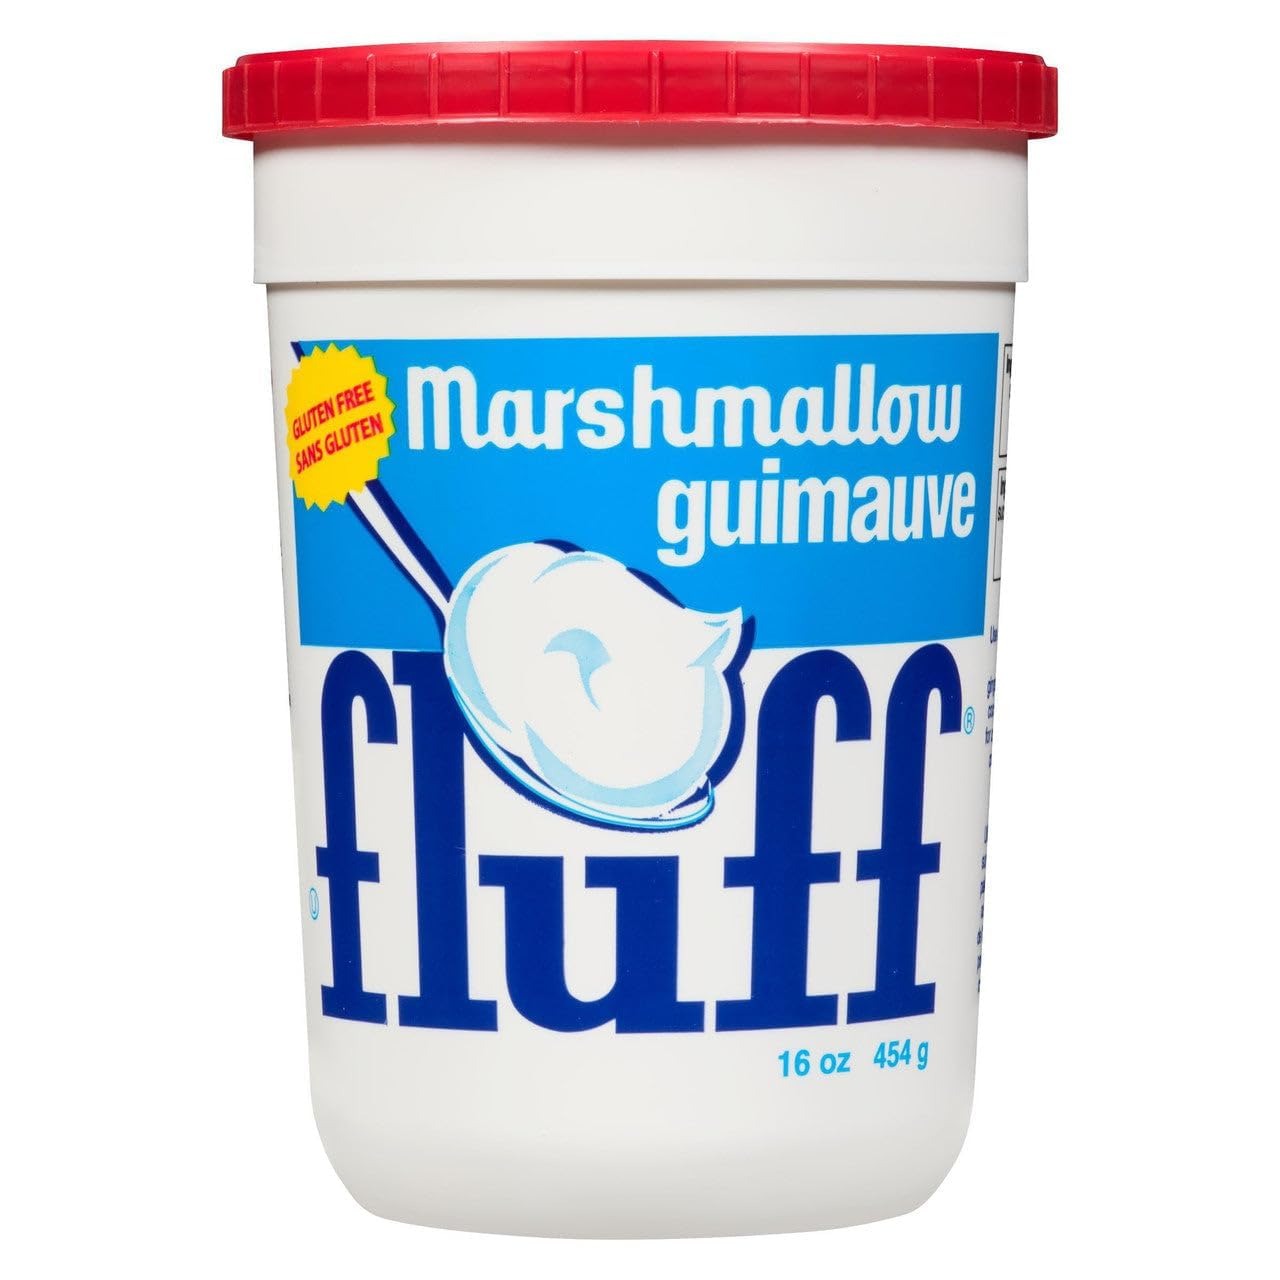
Item Name: Fluff Marshmallow Fluff Original, 16 oz
Bullet Point 1: No Artificial Preservatives
Bullet Point 2: Made only with the finest ingredients
Bullet Point 3: Kosher and GF
Bullet Point 4: No fat or cholesterol
Bullet Point 5: Made in the USA
Value: 16.0
Unit: Ounce

Price: 3.29